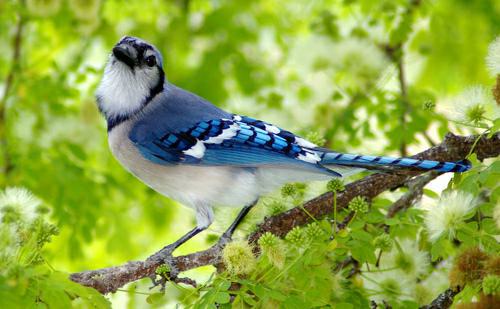
A photo of a blue jay